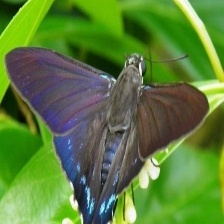
Species: MANGROVE SKIPPER